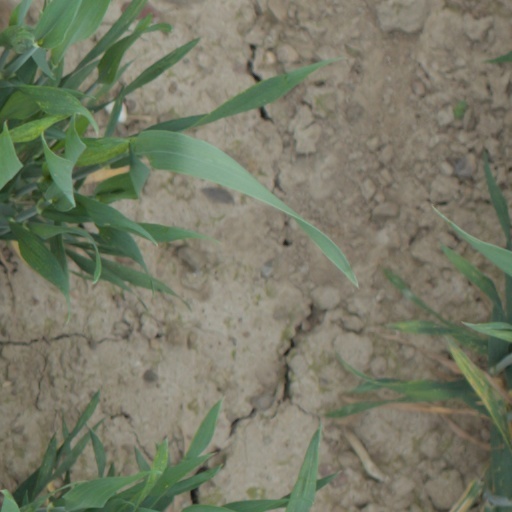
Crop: wheat